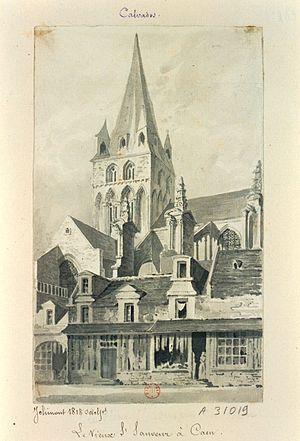
Clocher de l'ancienne église, aujourd'hui appelée Vieux Saint-Sauveur, au début du XIXe siècle.
L'église du Vieux Saint-Sauveur est un ancien lieu de culte sur la place Saint-Sauveur dans le centre-ville ancien de Caen. Avant la Révolution française, l'église était paroissiale et s'appelait juste église Saint-Sauveur. Elle a pris son nom actuel en 1802 quand l'église Notre-Dame-de-Froide-Rue, devenue centre de la nouvelle paroisse, a été rebaptisée église Saint-Sauveur de Caen. Ce monument fait l’objet d’un classement au titre des monuments historiques depuis le 29 juin 1951.
Les émeutes de 1812 à Caen sont des émeutes liées à la cherté du blé et à la difficulté des Caennais à s'en procurer dans un contexte de disette. Elles commencent le 2 mars 1812 par une bousculade à la halle au grain. Le maire et le préfet sont pris à partie par des Caennais. Plus tard dans la journée, un moulin est pillé. Ces actes sont ensuite sévèrement réprimés quelques jours après et des Caennais sont condamnés à mort et exécutés.
Caen est une commune française du Nord-Ouest de la France en Normandie. Préfecture du département du Calvados, elle était jusqu'au 1ᵉʳ janvier 2016 le chef-lieu de l'ancienne région Basse-Normandie. Depuis 2016, elle est le siège du conseil régional de Normandie et donc la capitale politique de la région tandis que Rouen avec le siège de la préfecture est la capitale administrative. La Normandie présente donc, à l'instar de la Bourgogne - Franche-Comté, la particularité de posséder une gouvernance « bicéphale ».